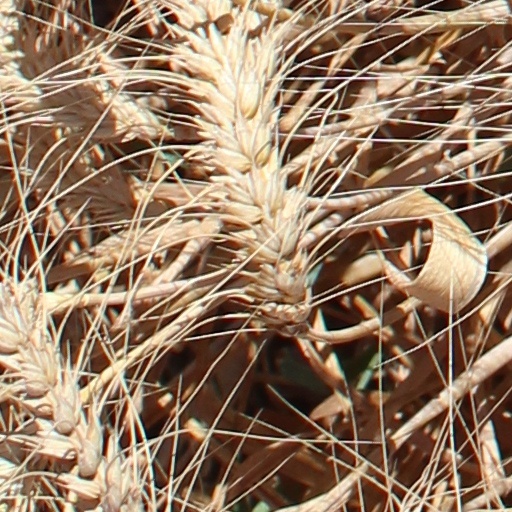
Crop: wheat